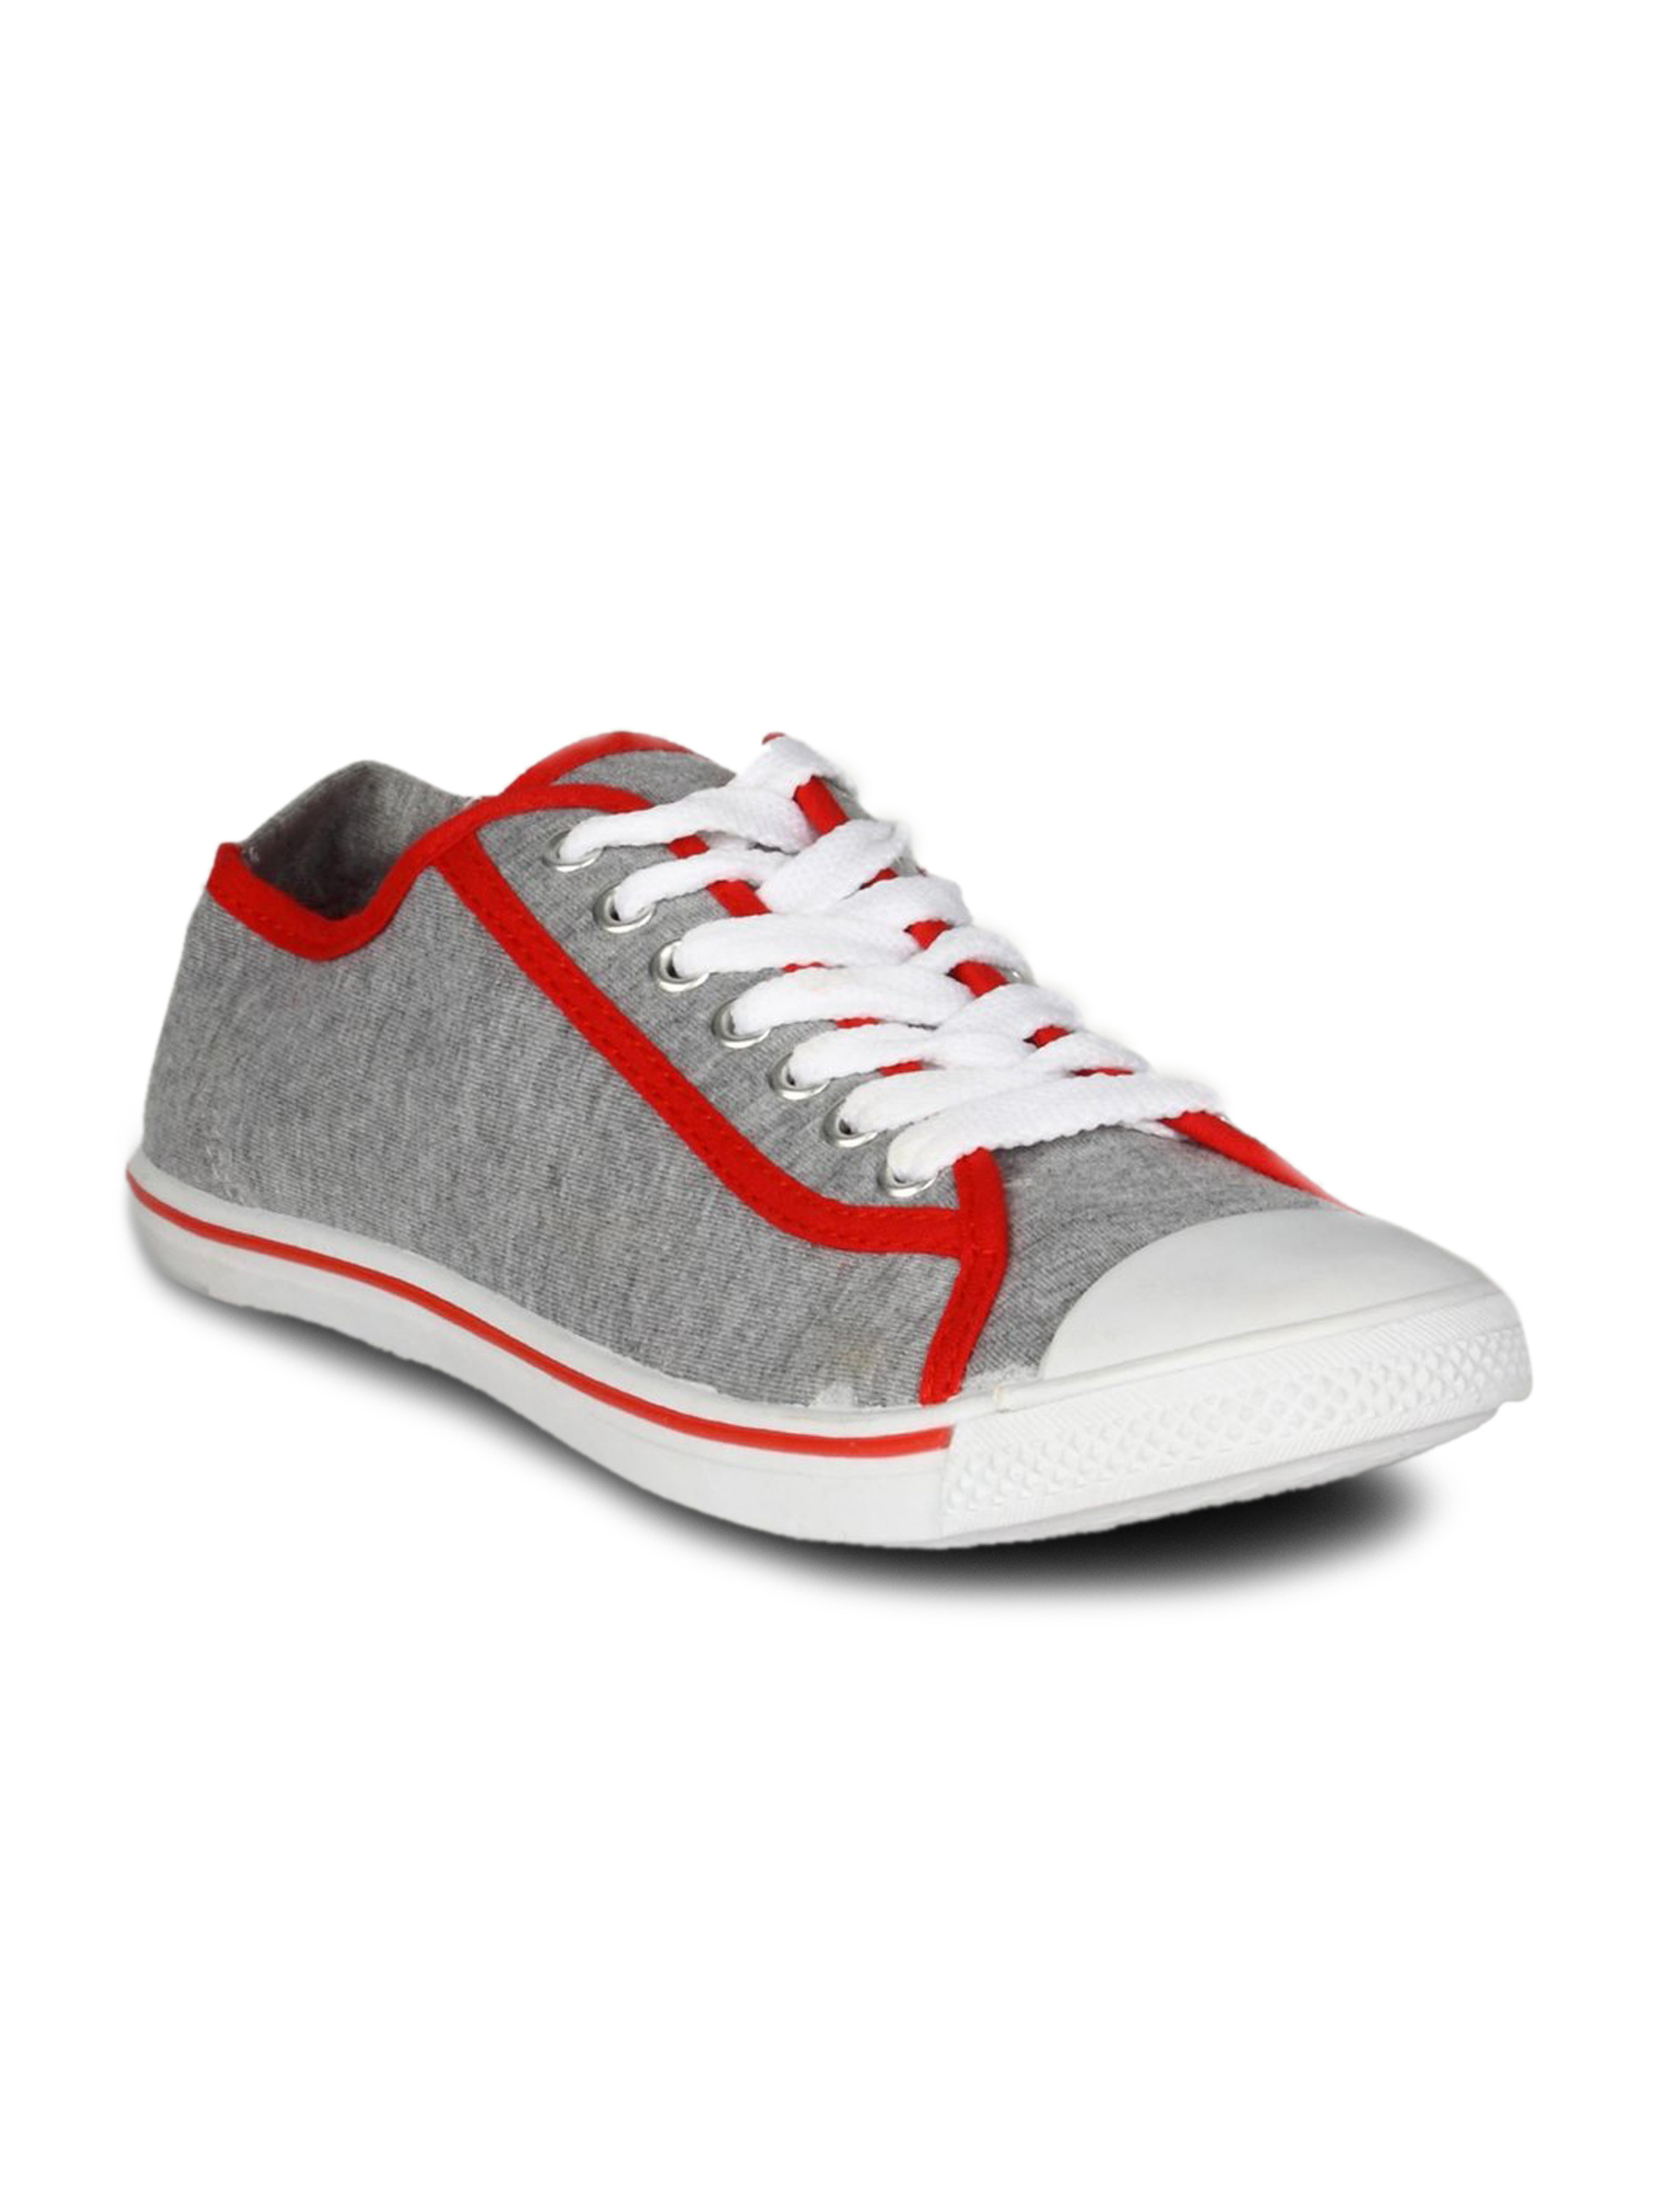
Numero Uno Women Canvas Grey Red Shoe
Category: Footwear / Shoes / Casual Shoes
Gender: Women
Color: Grey
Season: Summer 2011
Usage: Casual